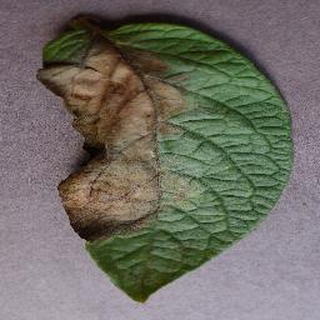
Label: potato_late_blight